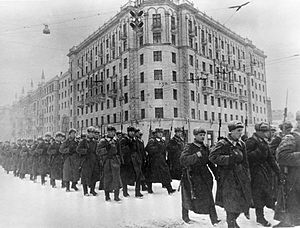
Slaget om Moskva
December 1941.
Slaget om Moskva er navnet på de to perioder med strategisk vigtige kampe over en 600 km lang sektor af Østfronten under 2. verdenskrig. Det foregik mellem oktober 1941 og januar 1942. Under slaget forsøgte Aksemagterne at erobre Sovjetunionens hovedstad Moskva, som Hitler anså for det primære militære og politiske mål for aksestyrkerne under operation Barbarossa – invasionen af Sovjetunionen. I den sidste del af slaget gik den Røde Hær til modangreb og trængte tyskerne flere hundrede kilometer tilbage.